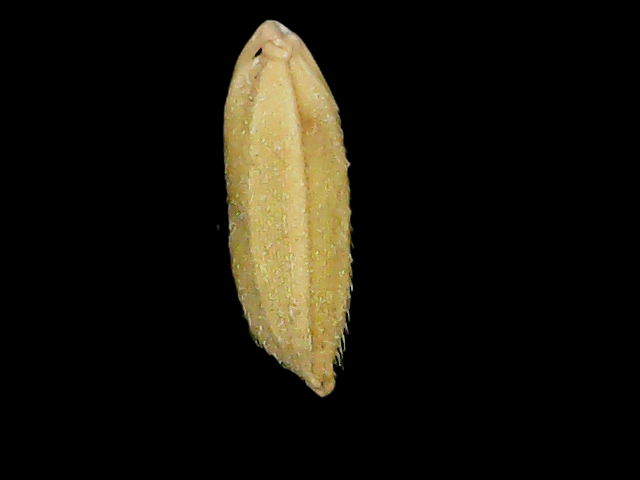
Rice variety: Binadhan17